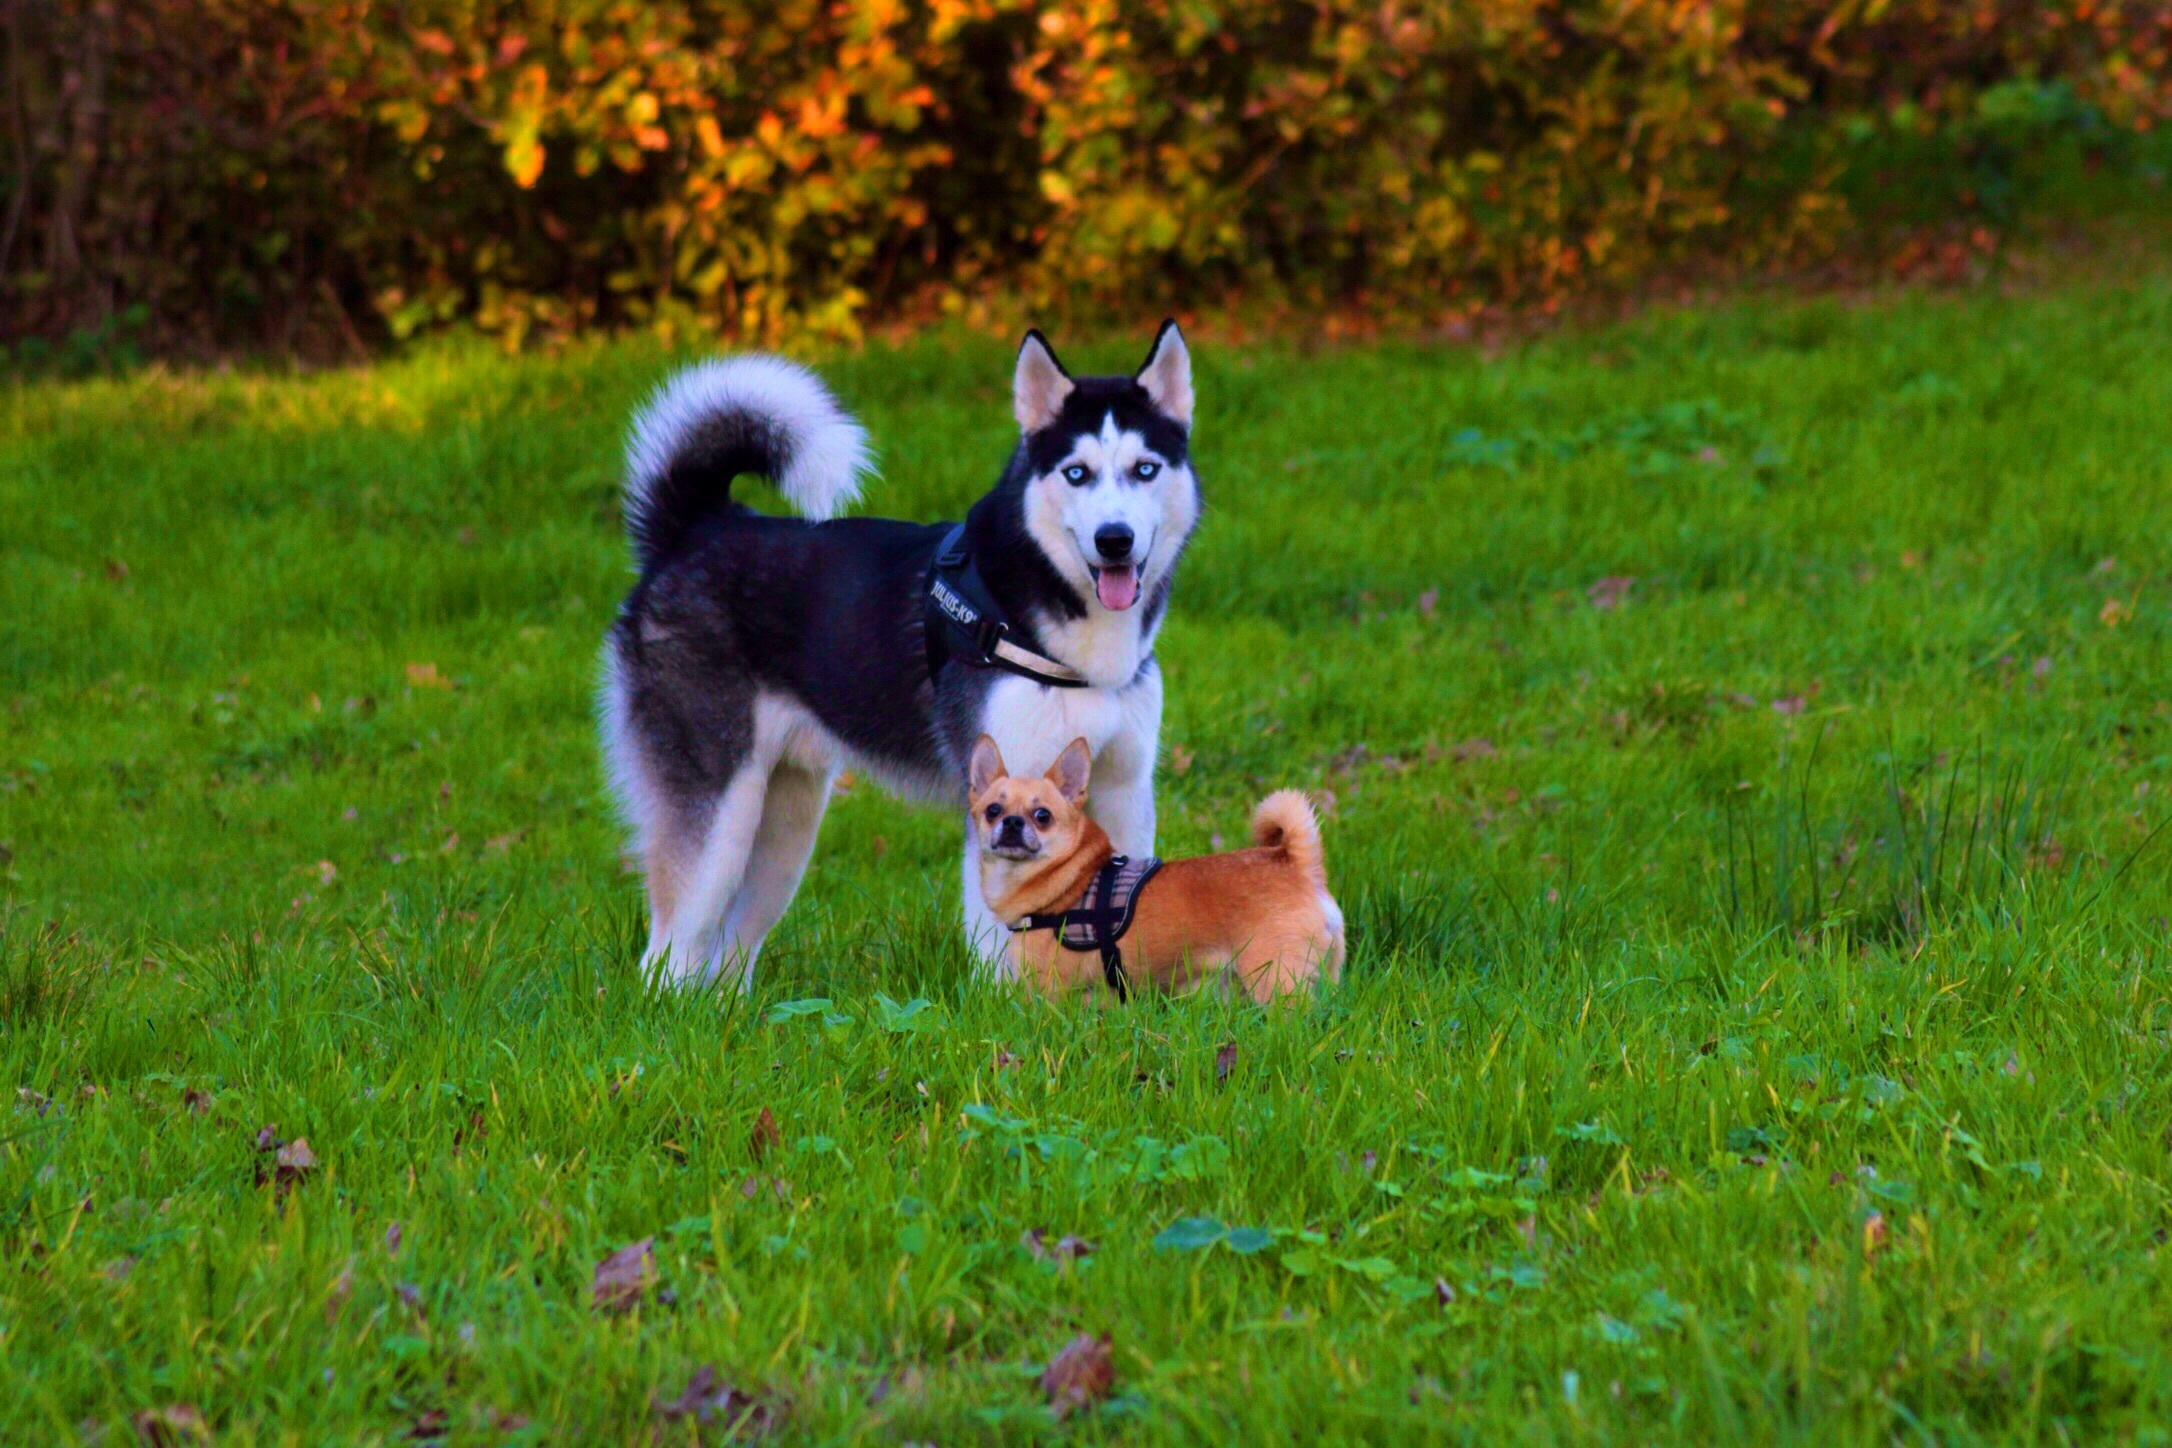
nature, grass, outdoor, lawn, meadow, dog, animal, cute, pet, autumn, mammal, husky, outside, vertebrate, chihuahua, dog breed, siberian husky, alaskan malamute, dog like mammal, dog breed group